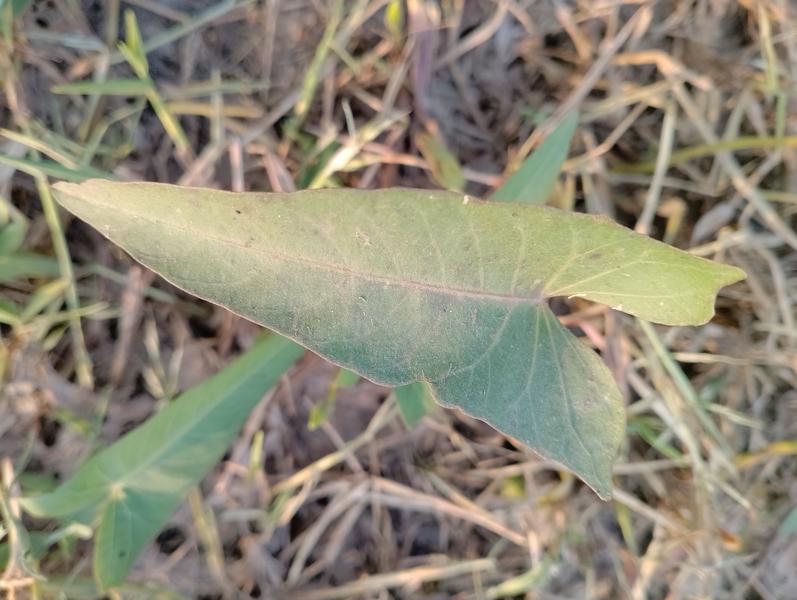
Weed species: Ipomoea aquatic